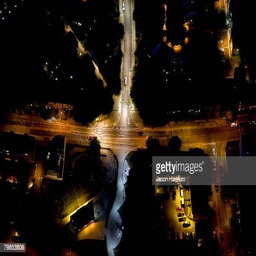
aerial night view of an unspecified road junction